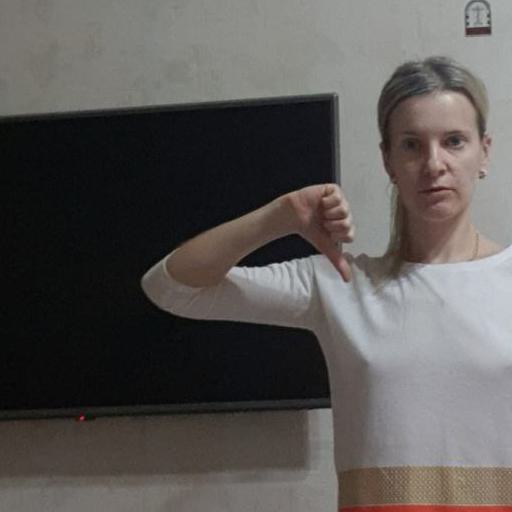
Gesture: dislike